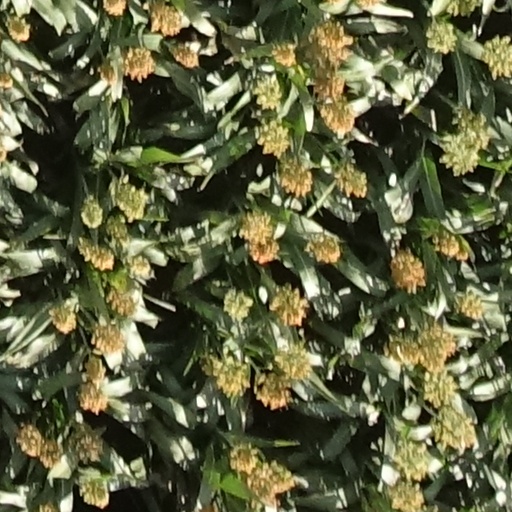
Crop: sorghum